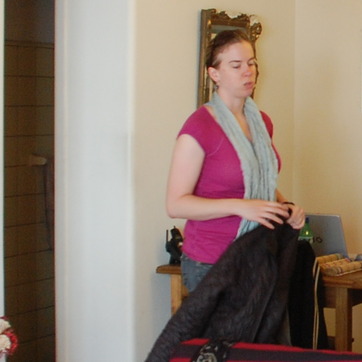
Material: skin